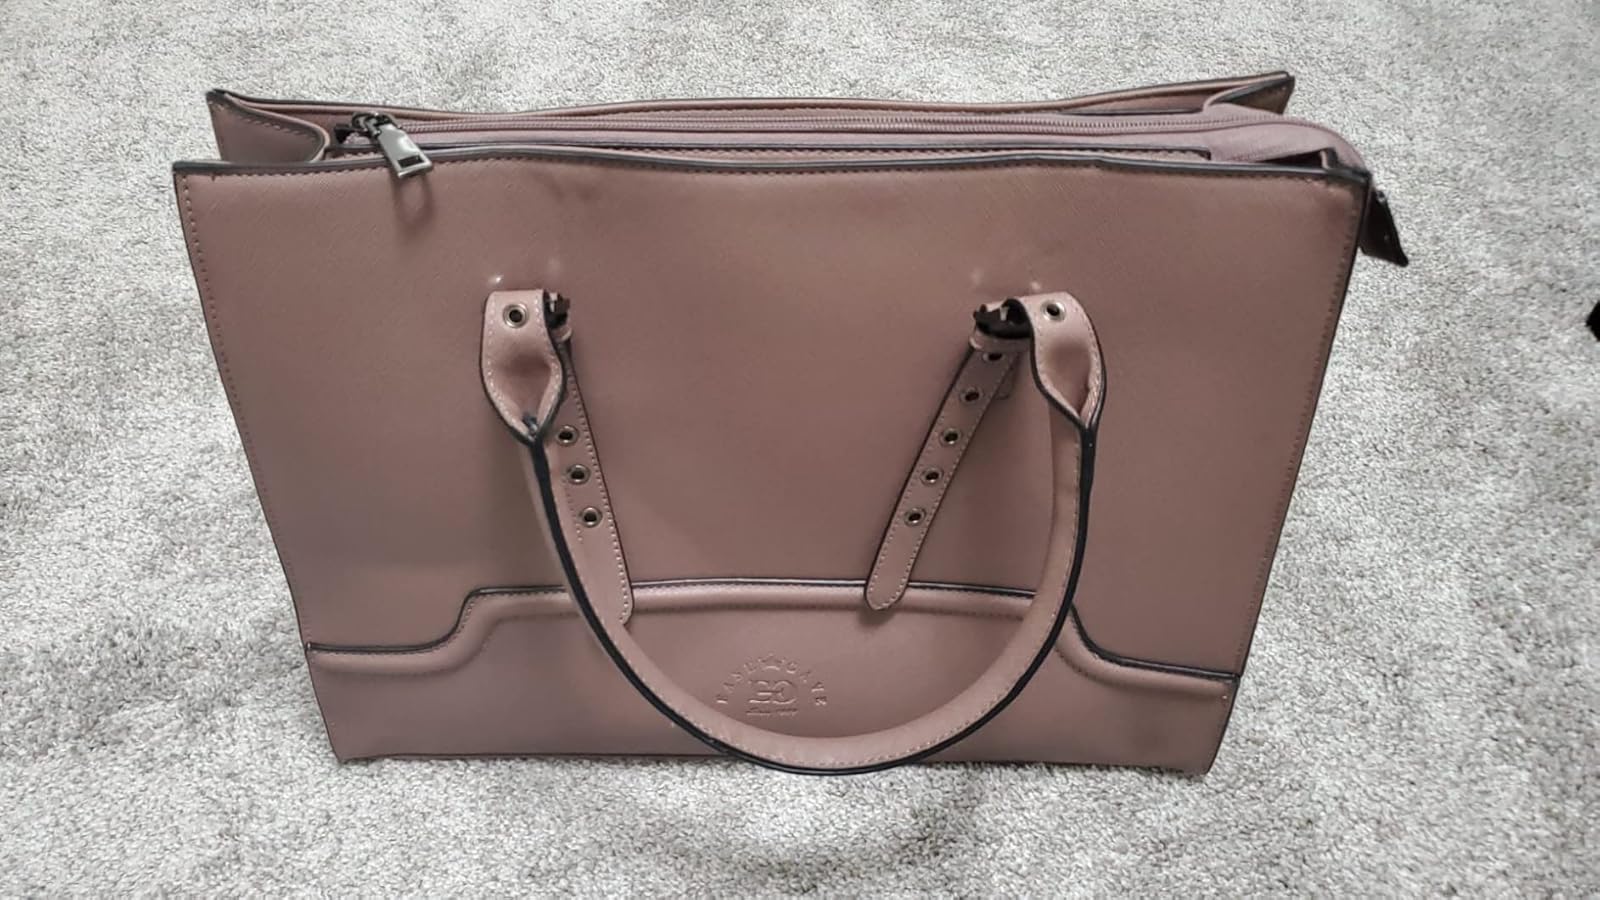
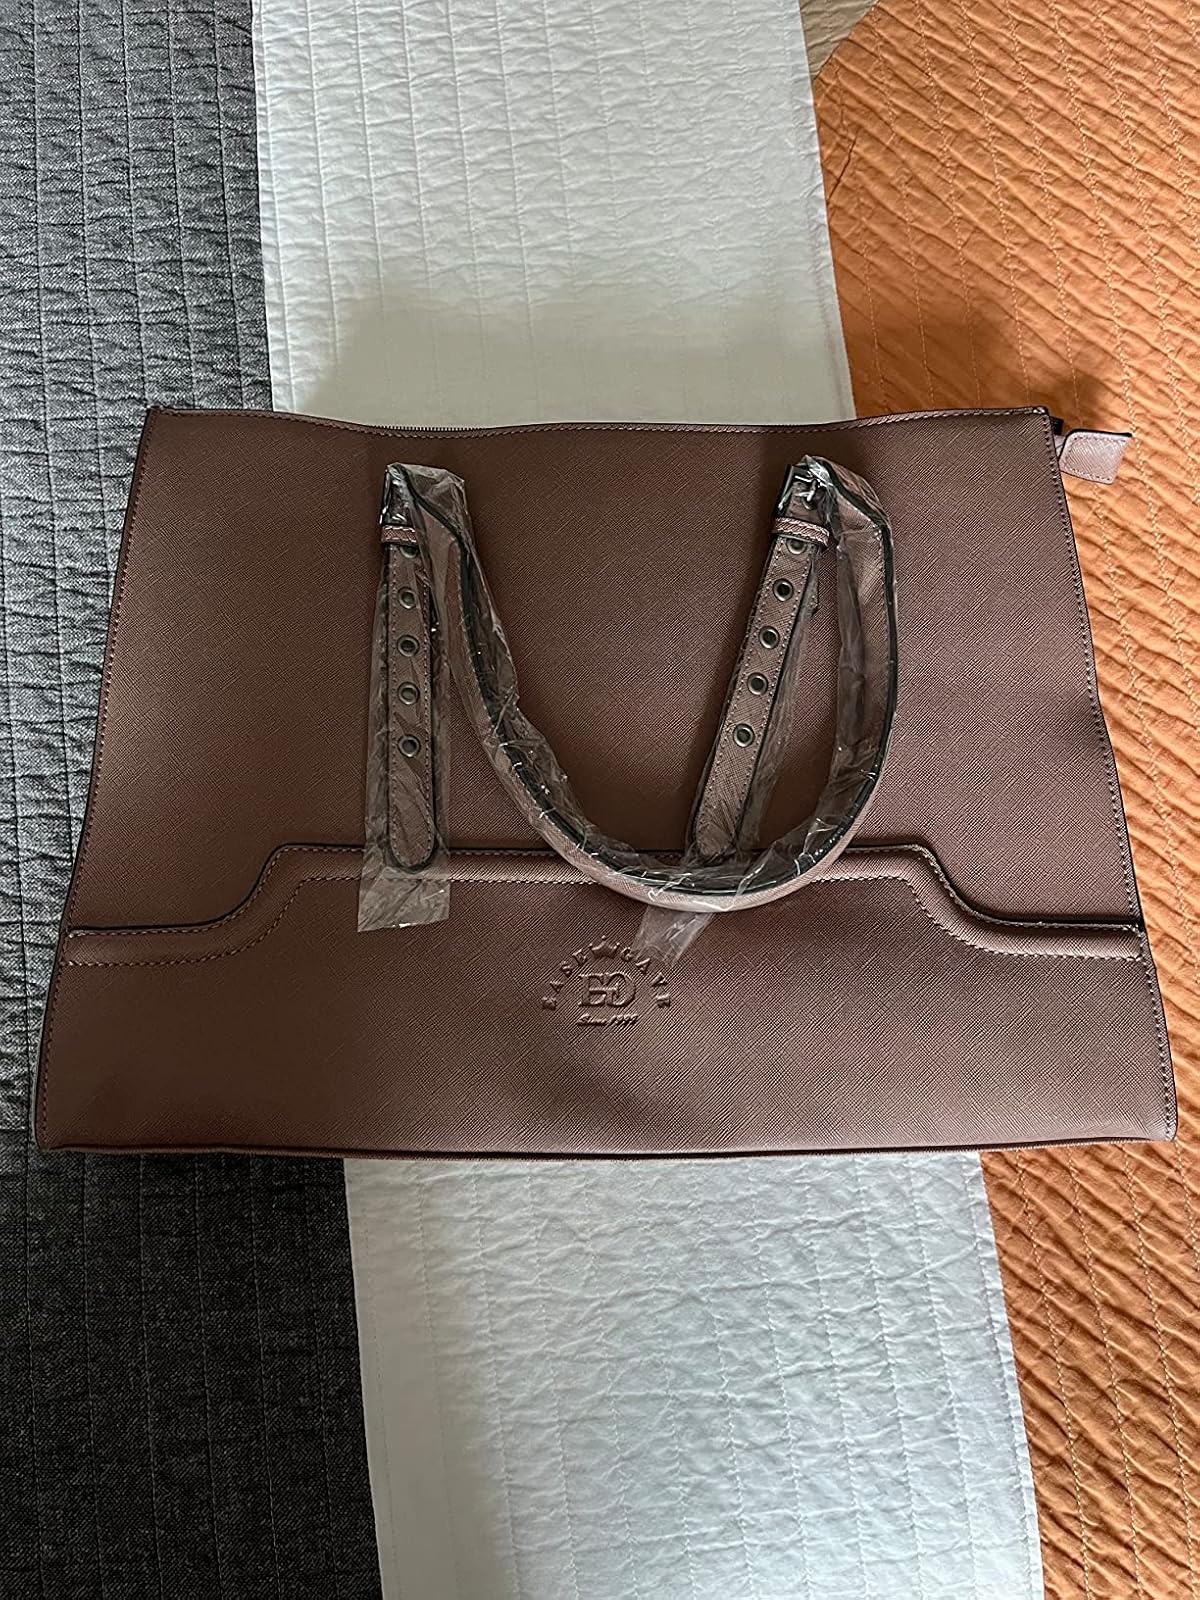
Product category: bag
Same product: yes